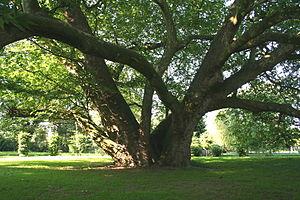
Platane commun (Platanus x hispanica synonyme Platanus × acerifolia) Circonférence en cm mesurée à 50 cm du sol: 11 m (2007) Hauteur
L'architecture végétale est une discipline botanique fondée sur l'analyse morphologique qui cherche à rendre compte de l'organisation spatio-temporelle de l'appareil végétatif des plantes. Cette architecture « est, à tout moment, l'expression d'un équilibre entre des processus endogènes de croissance et des contraintes extérieures exercées par le milieu ».
Platanus est un genre d'arbres, les platanes, de la famille des Platanaceae qui comprend une dizaine d'espèces. La plus répandue est un hybride, le platane commun largement utilisé comme arbre d'alignement pour orner les places et les rues.
Cette liste, non exhaustive, recense les arbres remarquables de Belgique, soit :